Women in the World

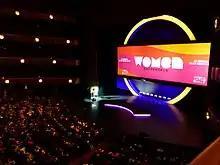

Women in the World was a live journalism platform that was founded by Tina Brown in 2010 to "discover and amplify the unheard voices of global women on the front lines of change."